Kangaamiut Kangerluarsuat Fjord

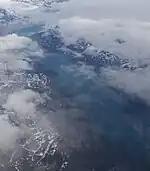
Aerial view of the middle and upper sections of the fjord.

The head of the fjord at is formed by the short "Illorlersuaq" icefjord flowing from the tidewater Sermitsiaq Glacier draining the Maniitsoq ice cap, now separated from the Greenland ice sheet. The fjord flows southwestward, opening into Davis Strait, with its mouth dotted with several skerries.